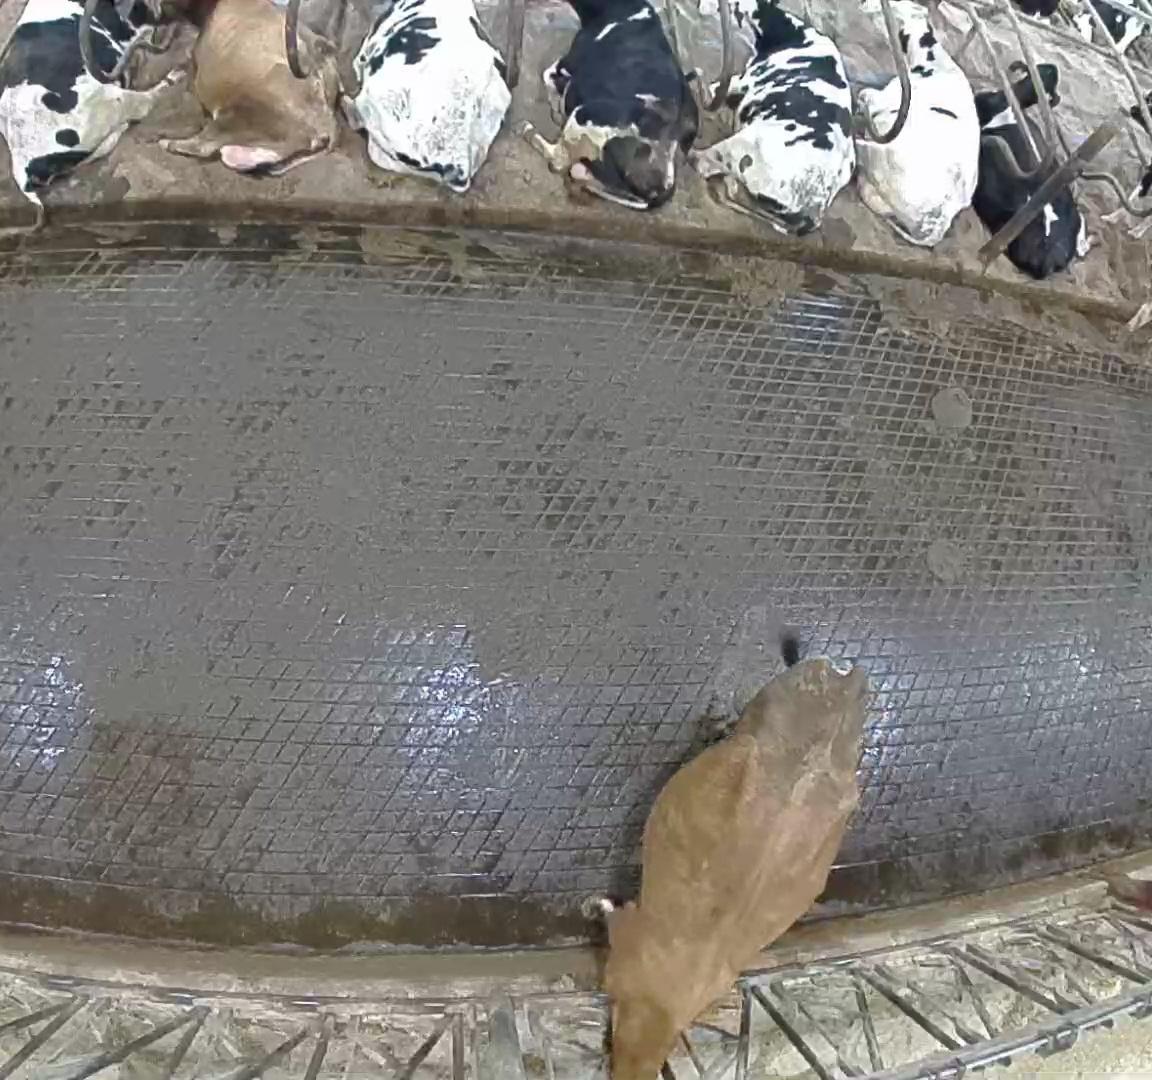
Number of cows: 9